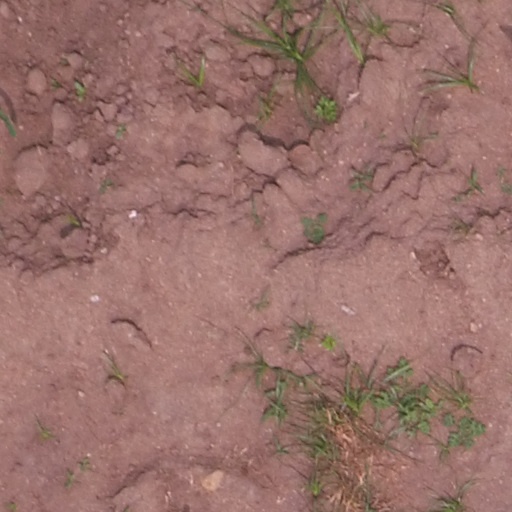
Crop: maize; corn